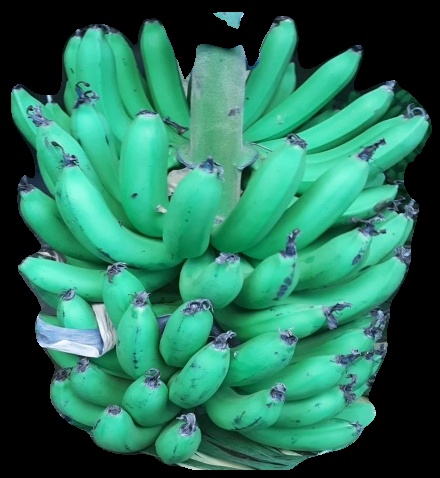
Variety: pachbale
Grade: grade1